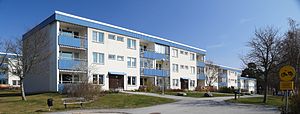
Byplanlægning i Sverige / Rekordår, stadssaneringer og det så kaldte "miljonprogrammet"
Organiseret byplanlægning i Sverige tog sin begyndelse under 1600-tallets første halvdel. I kraft af militære successer i trediveårskrigen havde Sverige fået en ledende stilling i Nordeuropa og en udvikling af stadsvæsnet blev set som en forudsætning for, at landet skulle kunne opfylde sin stormagtsrolle, både administrativt og med en imponerende ydre fremtoning. Ikke mindre end 50 byer grundlagdes derfor på denne tid.